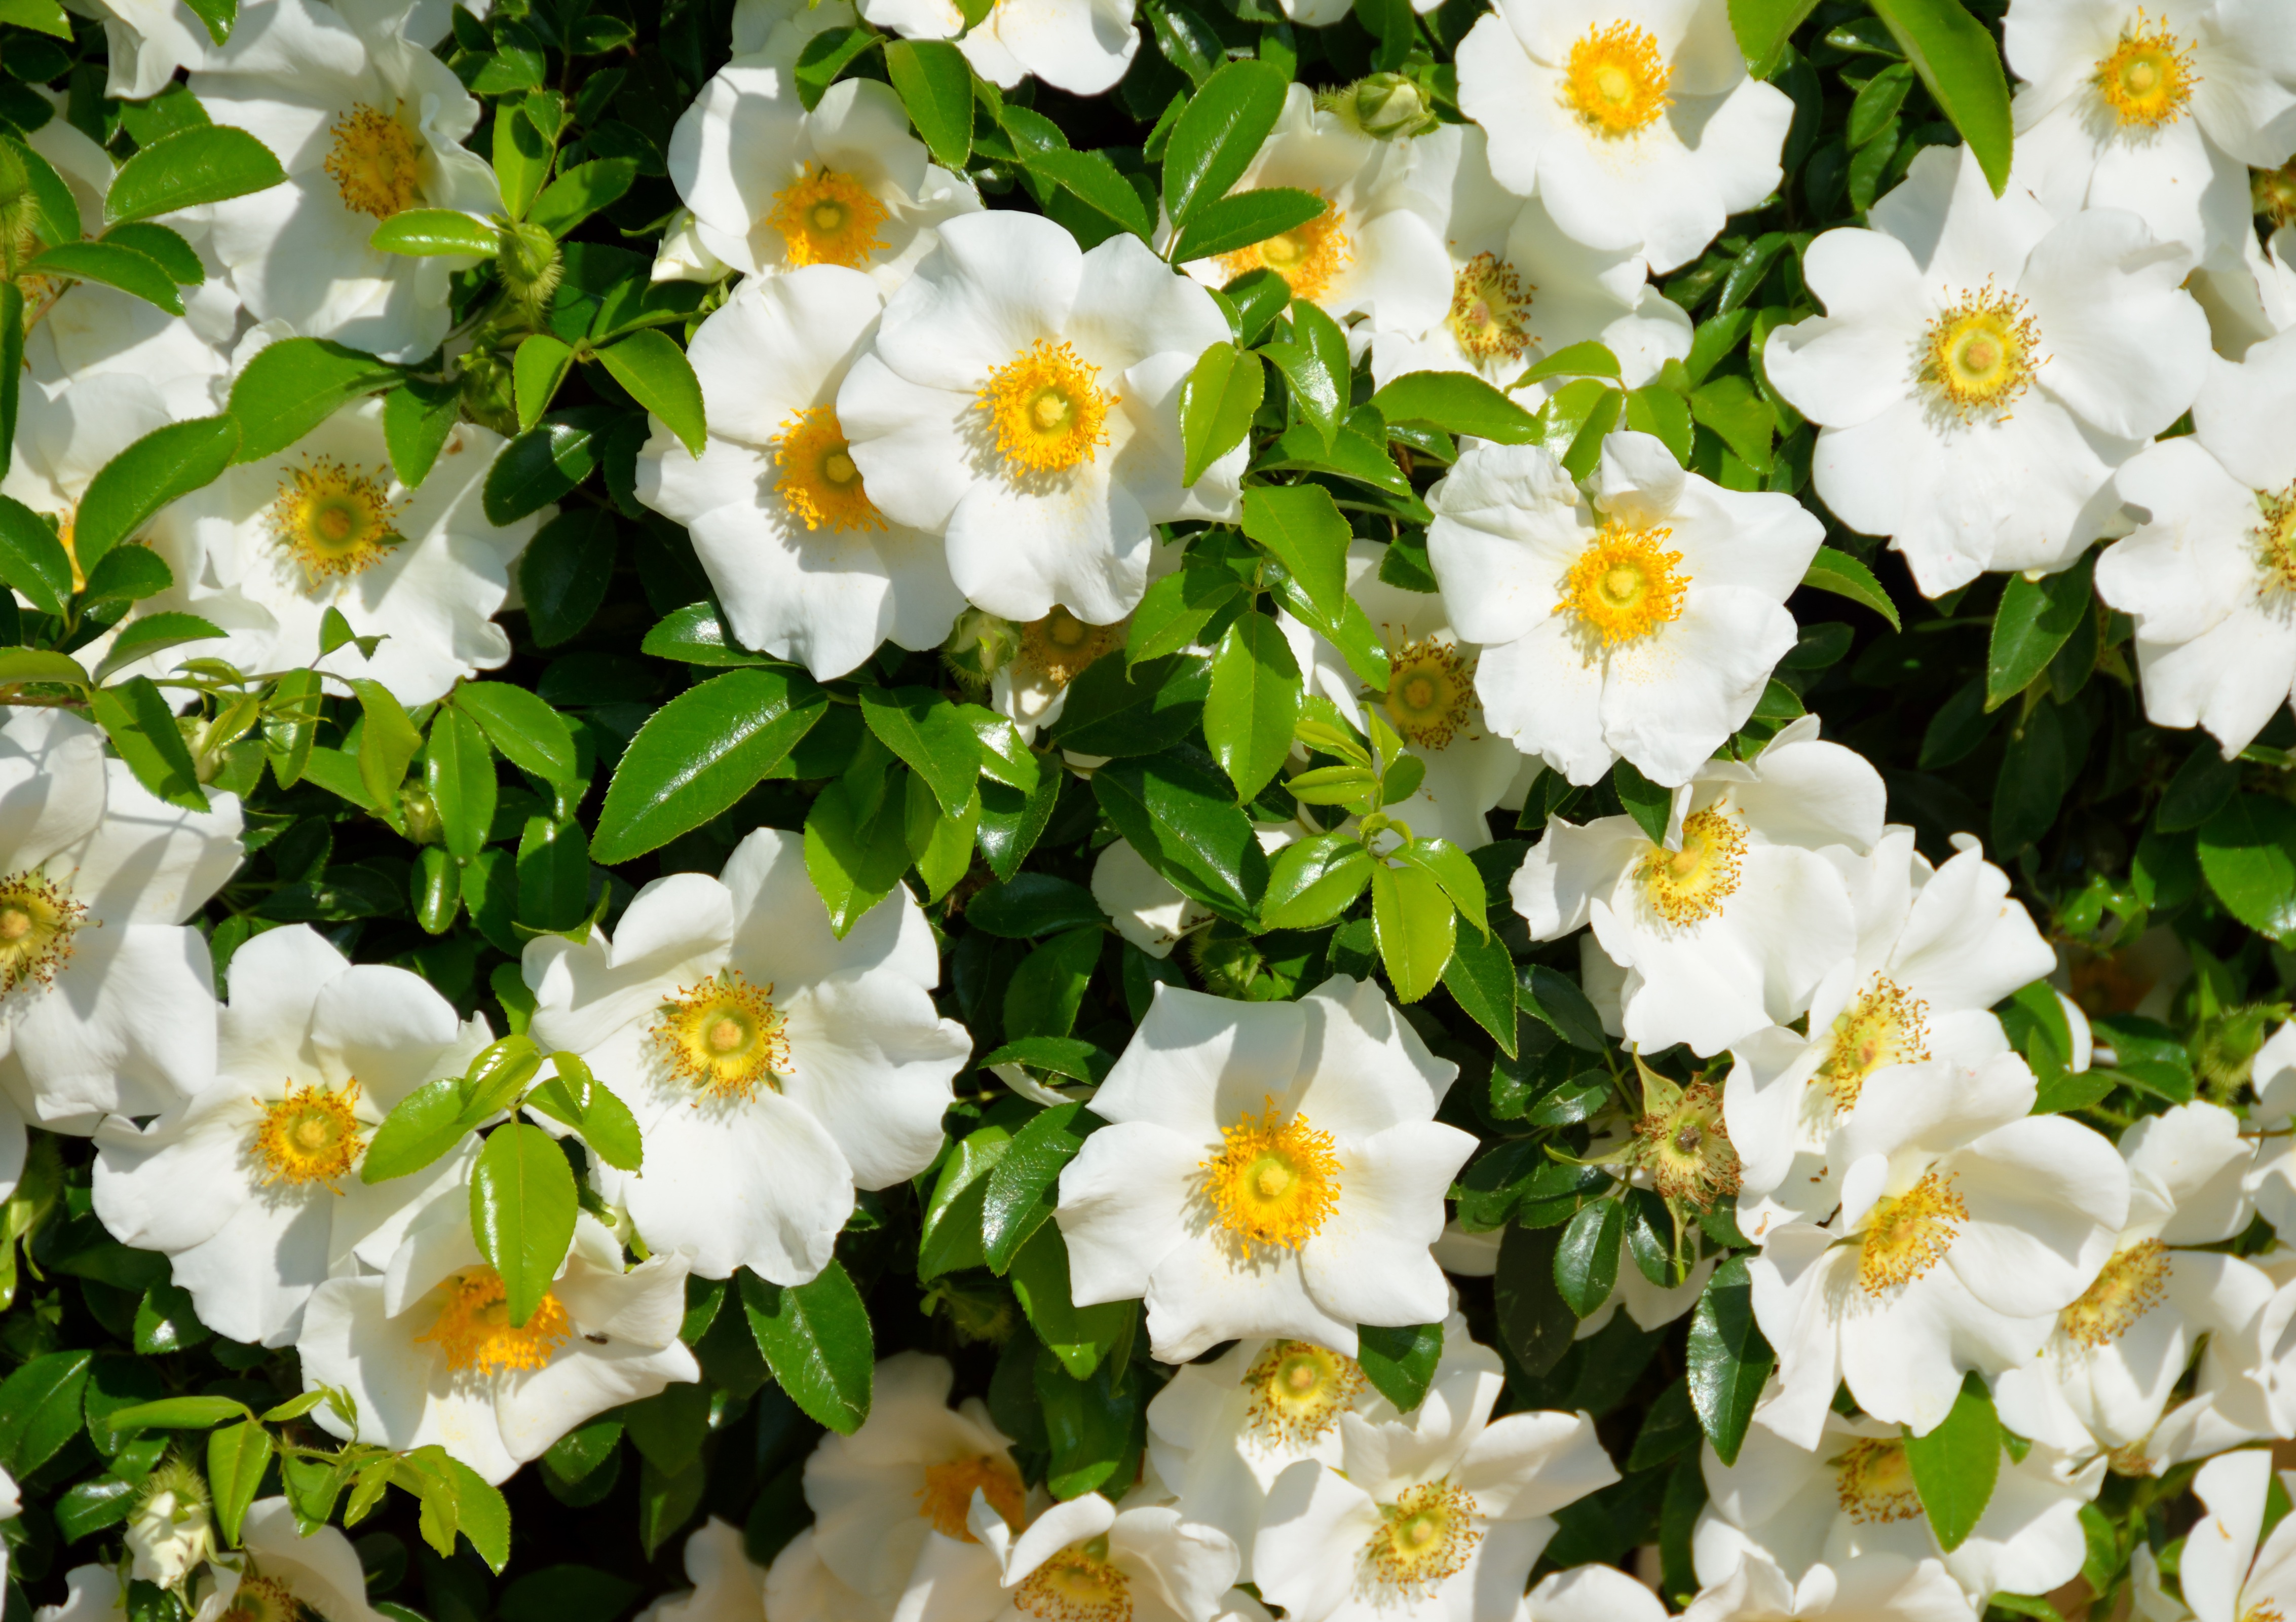
nature, blossom, plant, white, flower, rose, chinese, collection, color, botany, garden, flora, petals, shrub, stamen, gardenia, jasmine, flowering plant, corydalis, cherokee rose, cherokee, angelica, georgia's state flower, burnet rose, land plant